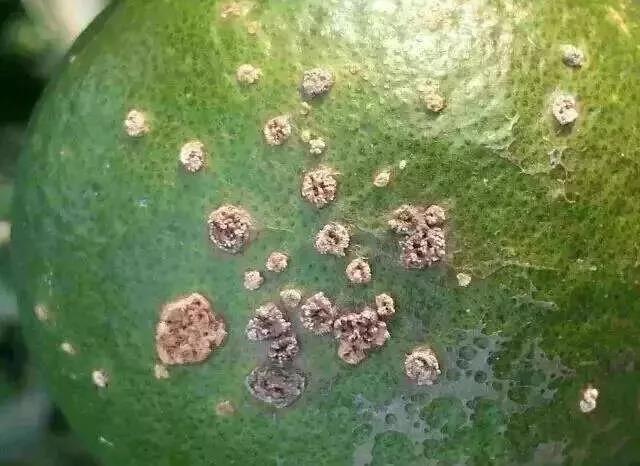
Plant: Citrus
Disease: citrus canker